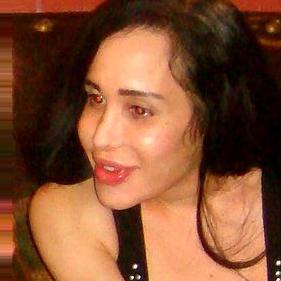
Age: 35